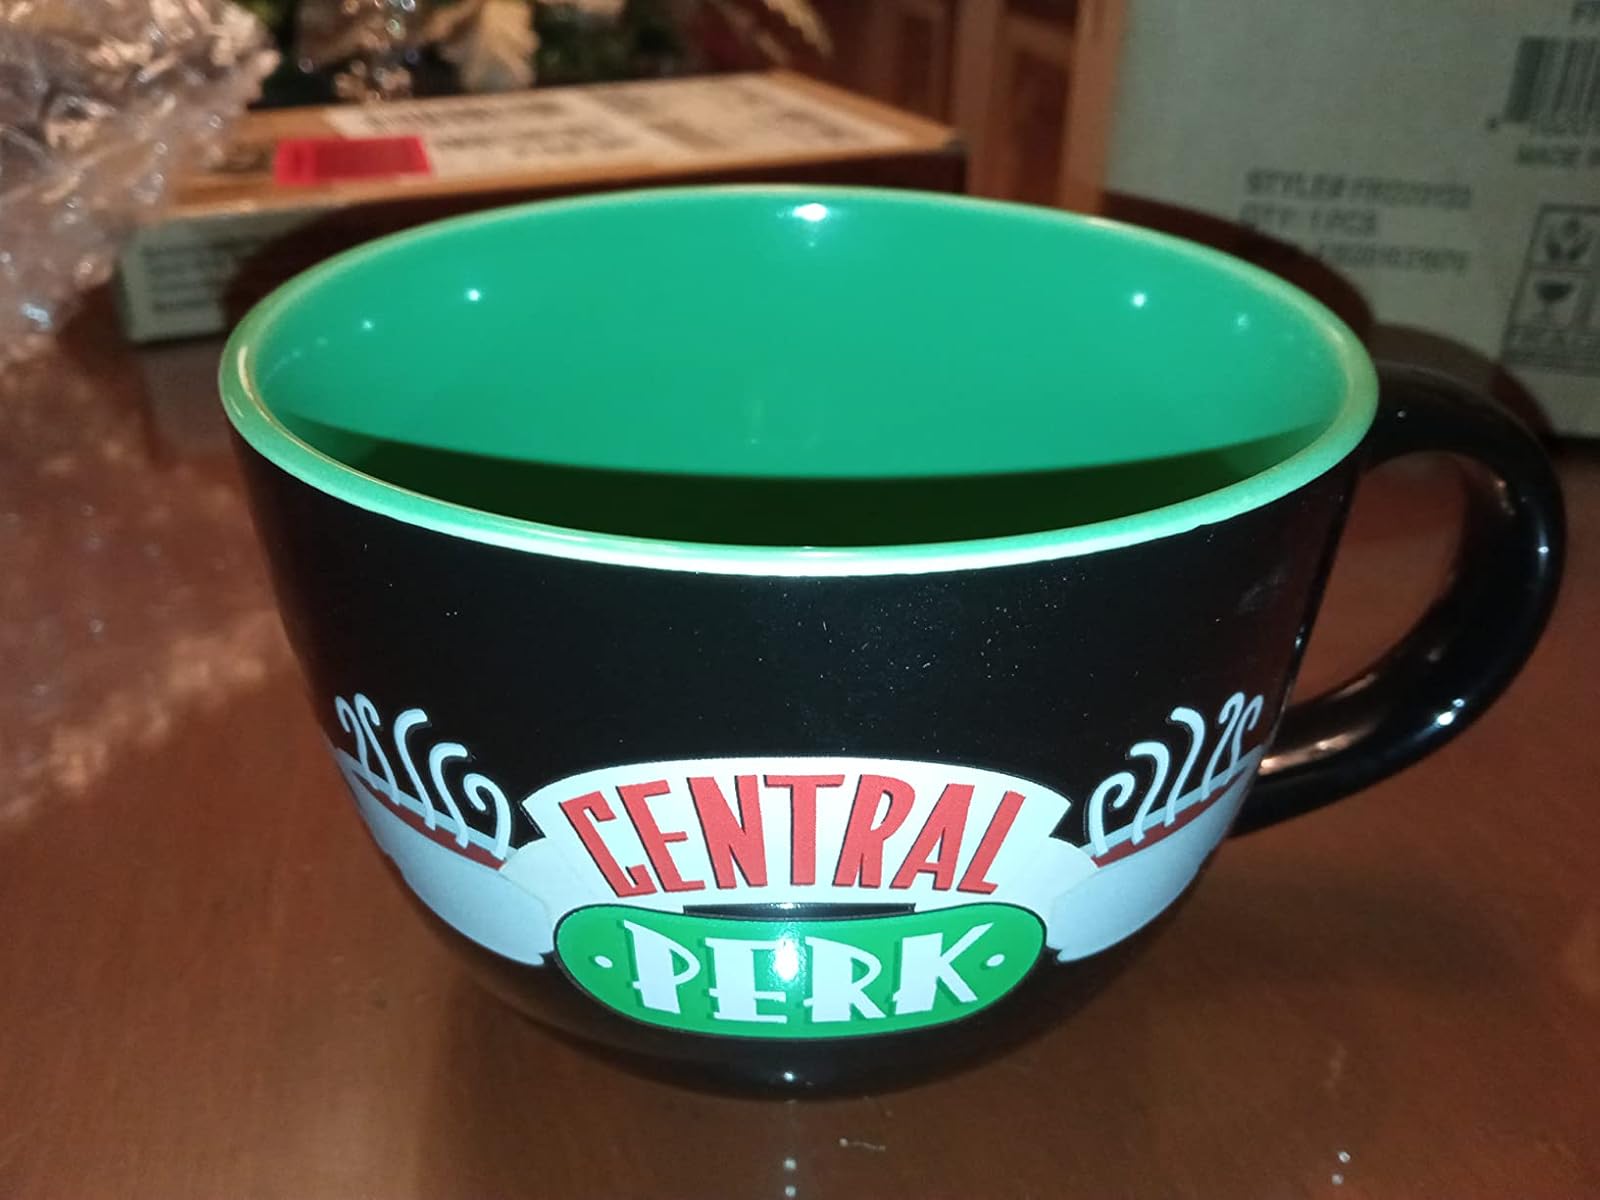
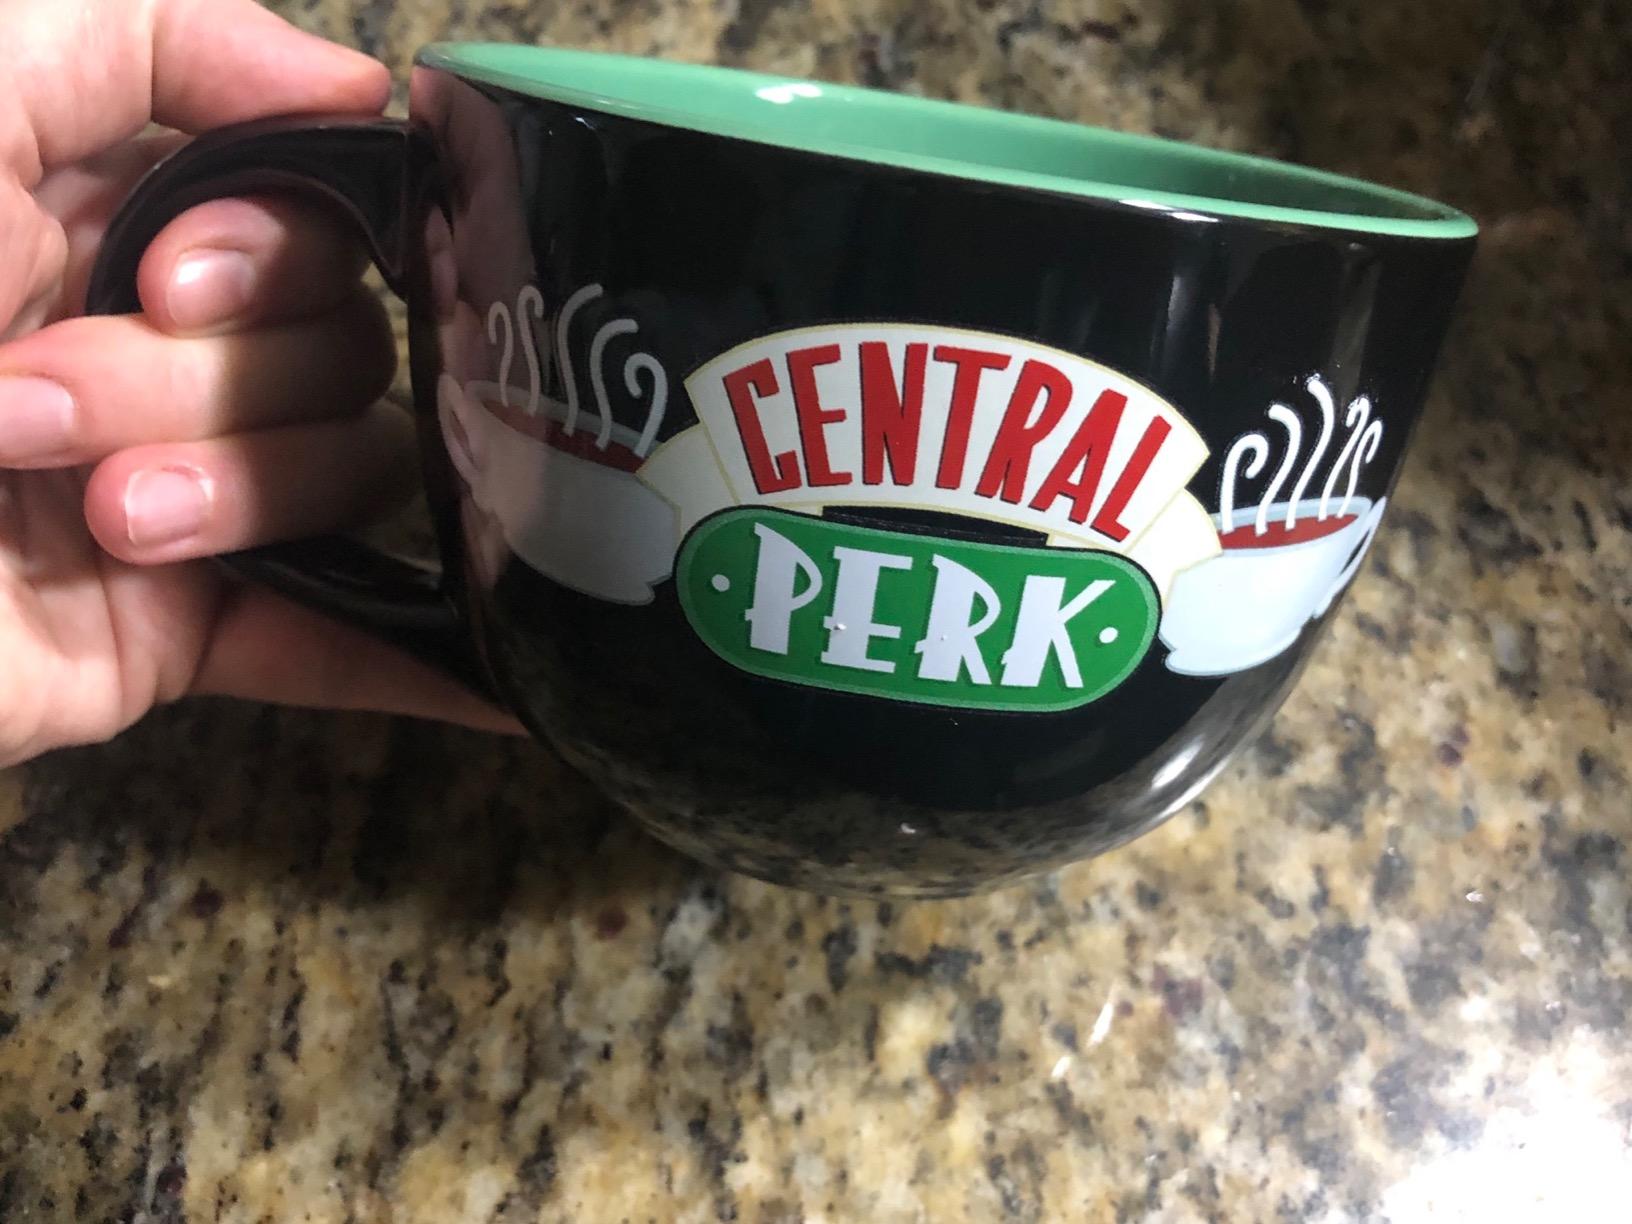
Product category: items_mug
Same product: yes